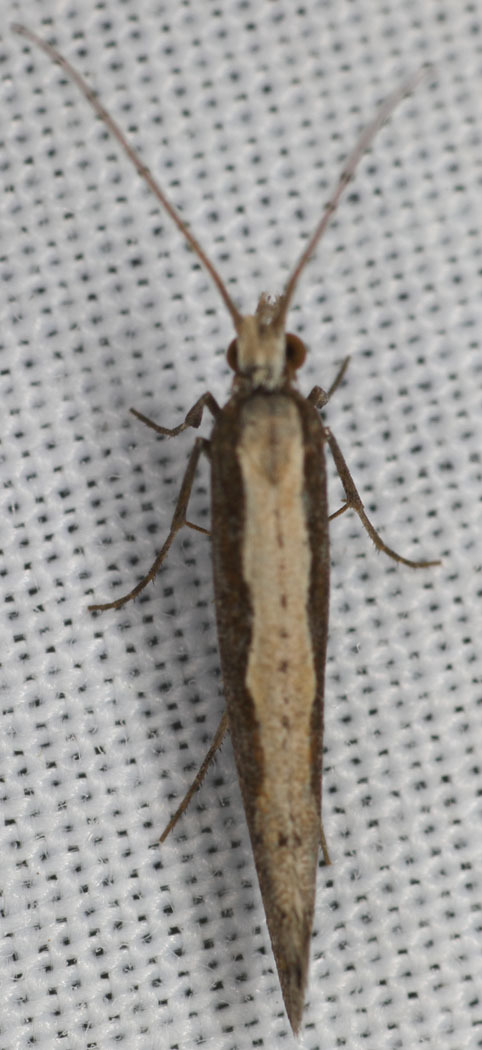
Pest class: diamondback_moth